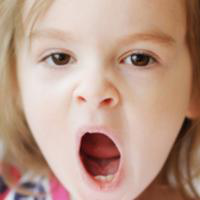
Age group: age 01-10